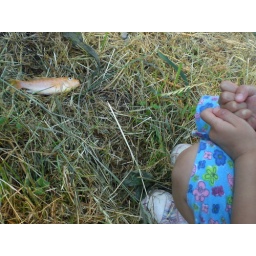
fish in grass